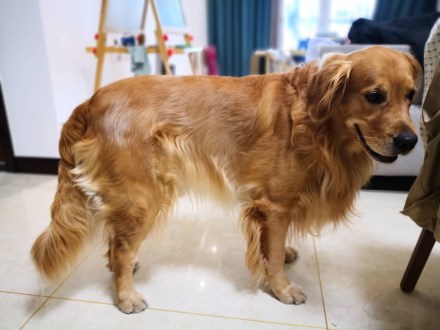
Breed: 5355-n000126-golden_retriever